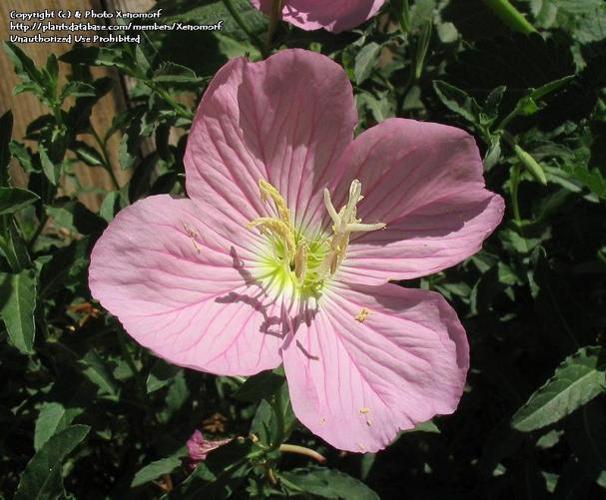
Label: pink primrose